Blighted ovum

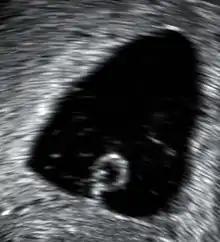
Transvaginal ultrasonography showing a gestational sac with a diameter of 28 mm, corresponding to a gestational age of approximately 7 weeks and 5 days. It contains a yolk sac (protruding from its lower part) but no embryo, even after scanning across all planes of the gestational sac, thus being diagnostic of an anembryonic gestation.

A blighted ovum is a pregnancy in which the embryo is reabsorbed or never develops at all. In a normal pregnancy, an embryo would be visible on an ultrasound by six weeks after the woman's last menstrual period. Anembryonic gestation is one of the causes of miscarriage of a pregnancy and accounts for roughly half of first-trimester miscarriages. A blighted ovum cannot result in a viable pregnancy.